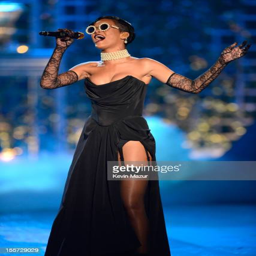
musical artist performs during show